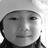
Emotion: neutral